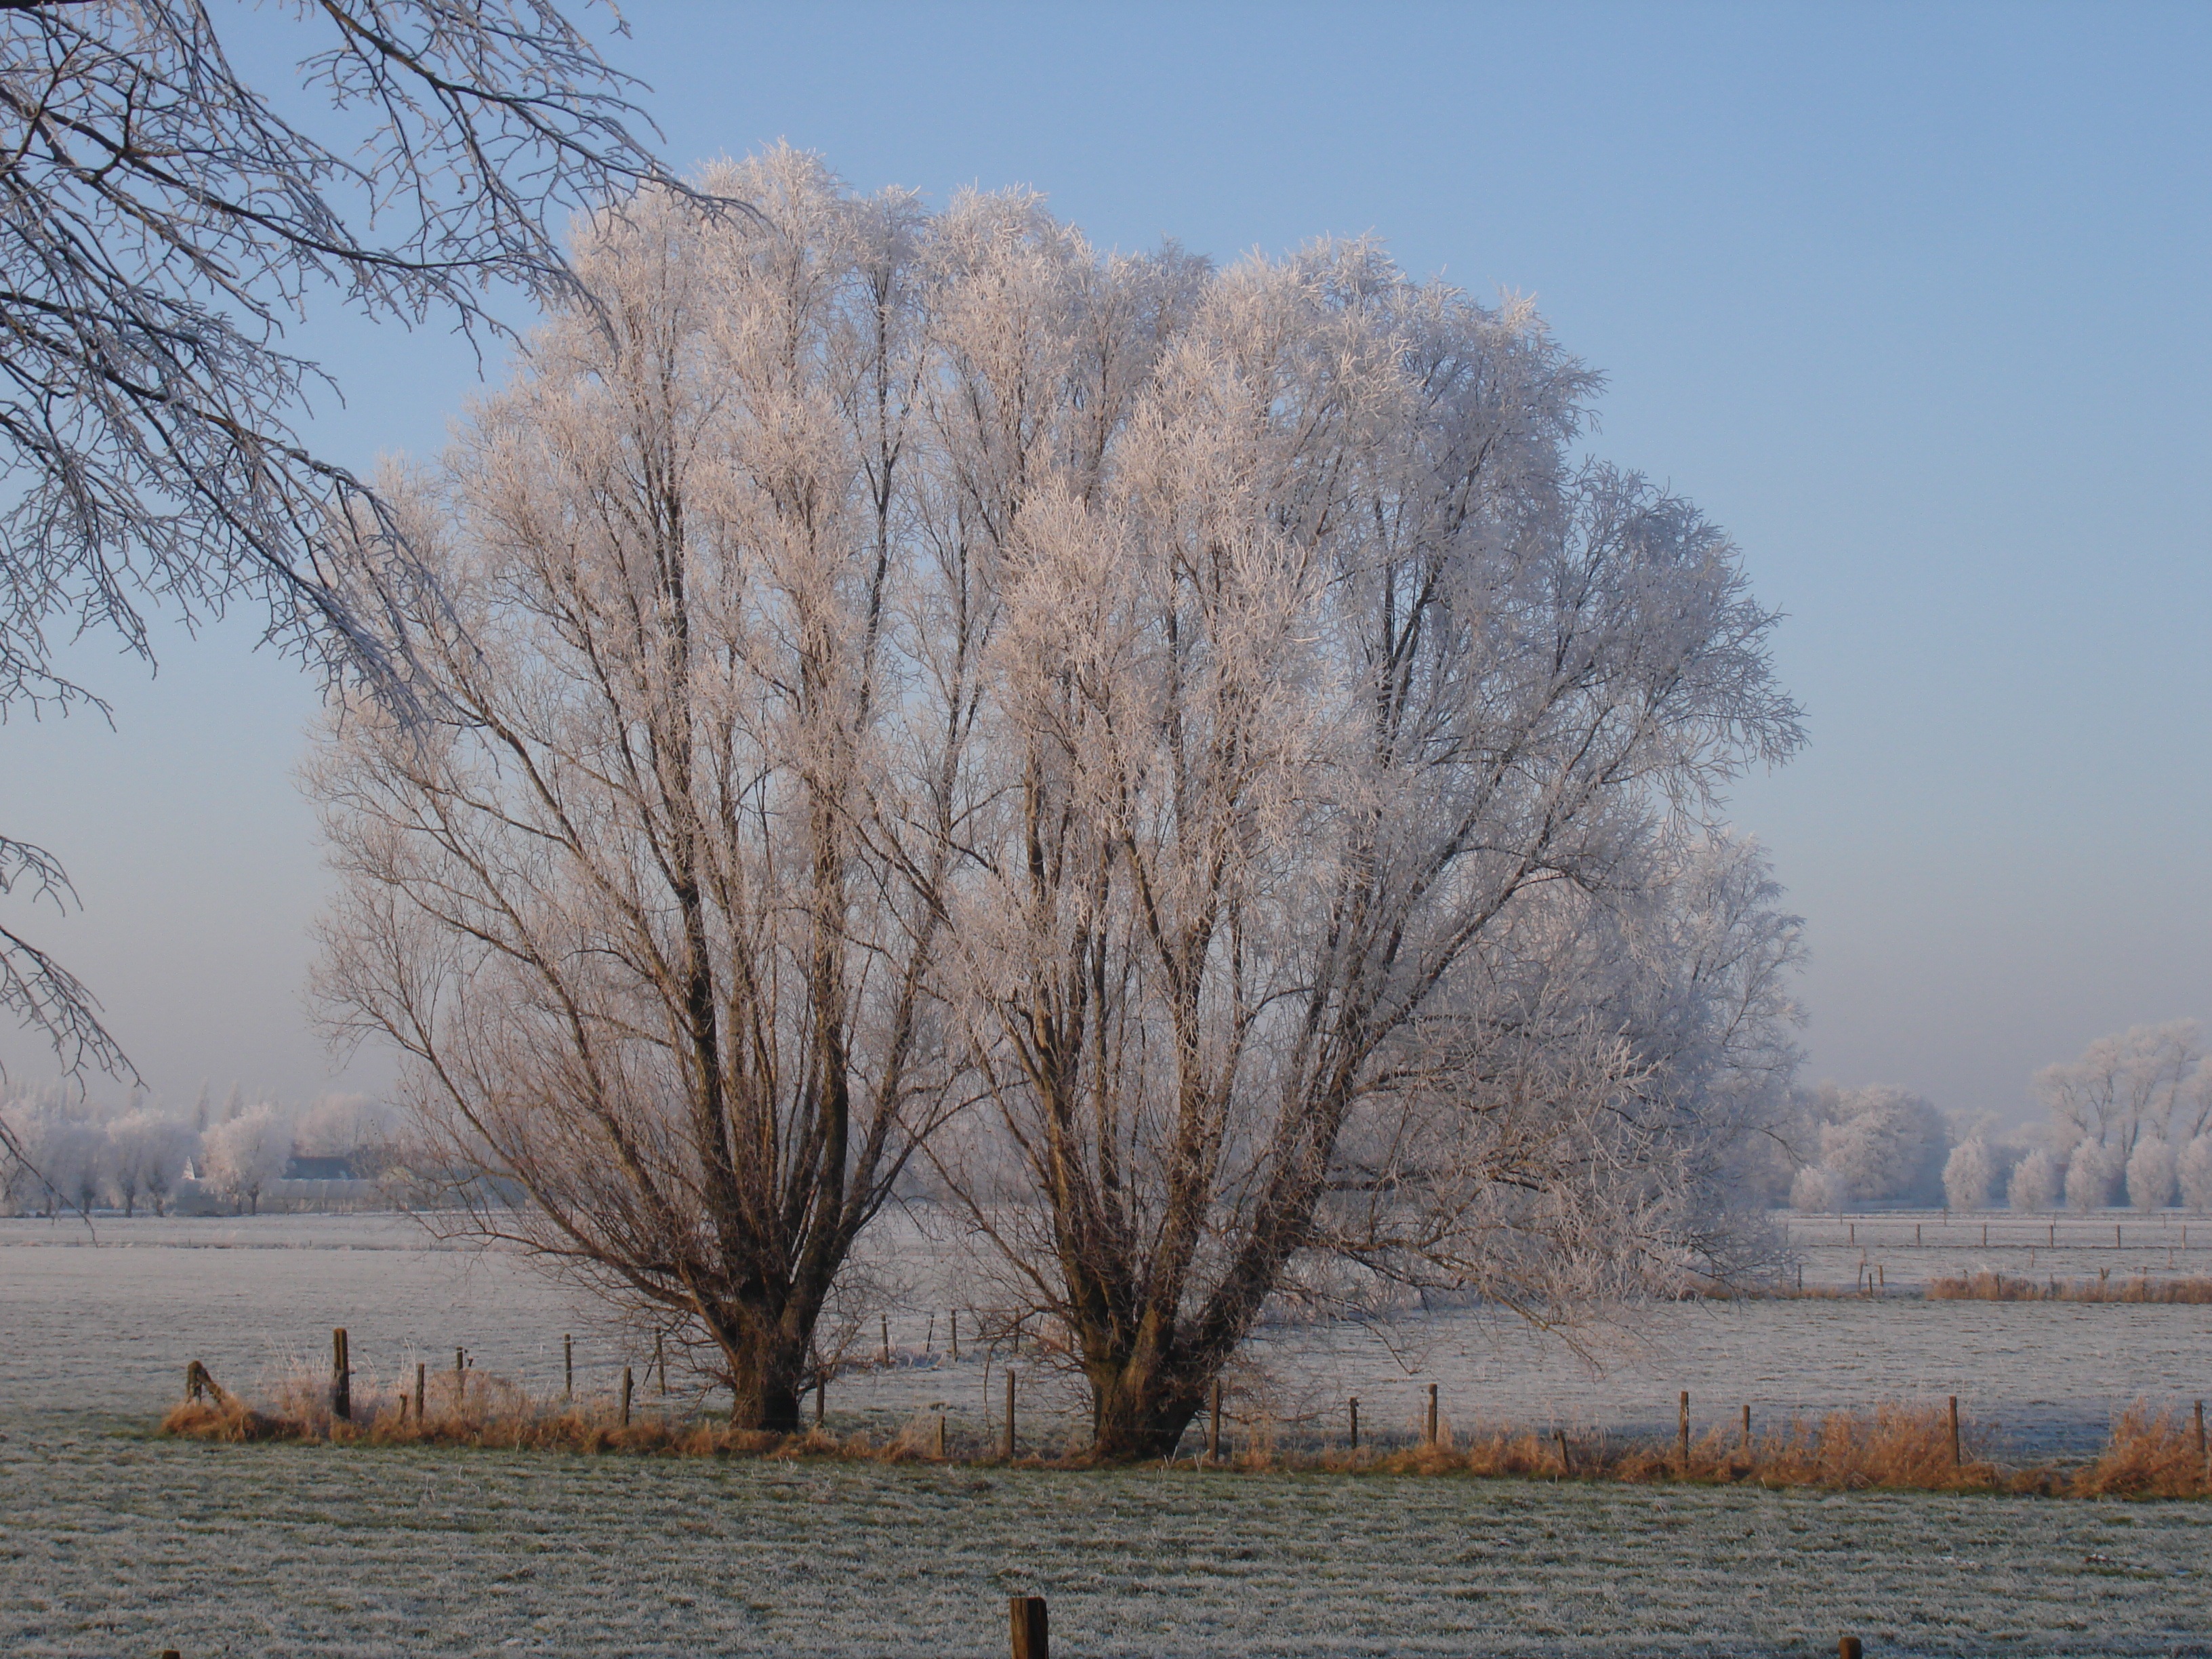
tree, branch, snow, winter, plant, mist, morning, flower, lake, frost, river, ice, weather, season, freezing, pollard willow, atmospheric phenomenon, woody plant